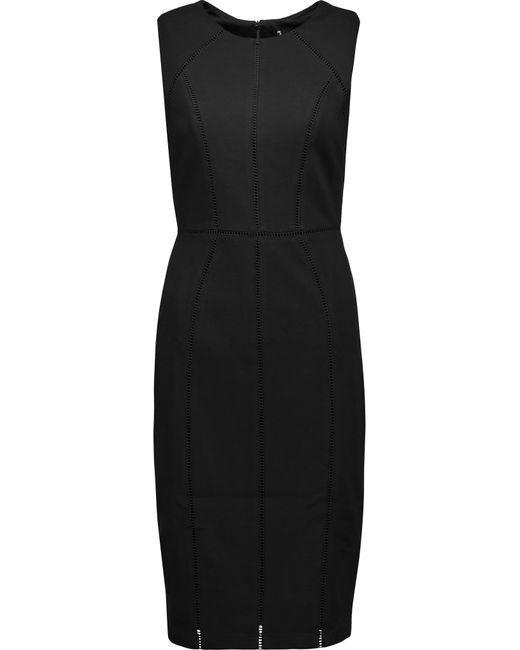
schwarze Frauen ärmelloses Partykleid Rundhalsausschnitt durchschnittliche Länge